Boiler design

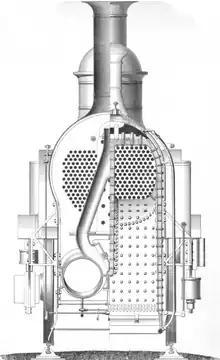
Sections of a steam locomotive showing the many fire-tubes which carry the hot gases of the fire through the boiler to heat the water and so create steam.

Boiler design is the process of designing boilers used for various purposes. The main function of a boiler is to heat water to generate steam. Steam produced in a boiler can be used for a variety of purposes including space heating, sterilisation, drying, humidification and power generation. The temperature or condition of steam required for these applications is different, so boiler designs vary accordingly.